Isaac Master (painter)

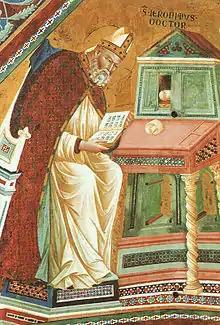
Isaac, after whom the Master is given his name, as a "doctor of the church"

The Isaac Master, for his elevated technical level, is considered one of the first Italian Gothic painters, distant from the painters of his age. Much discussion has been held as to who the Master was. Some speculate that he was Gaddo di Zanobi Gaddi (due to similarity with Gaddi's work in Rome and Florence), while others say Pietro Cavallini, Arnolfo di Cambio, or Giotto.